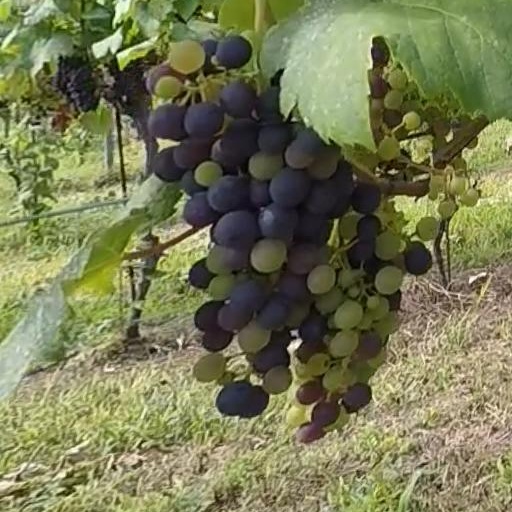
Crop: grape